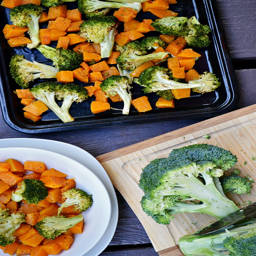
a simple side of biological variety and butternut squash will elevate any dinner .